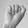
ASL letter: A